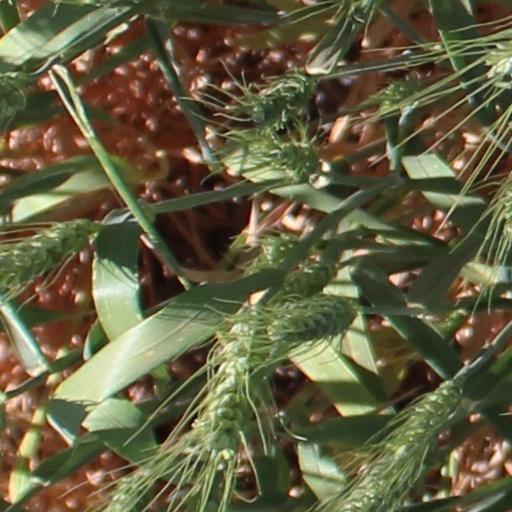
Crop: wheat